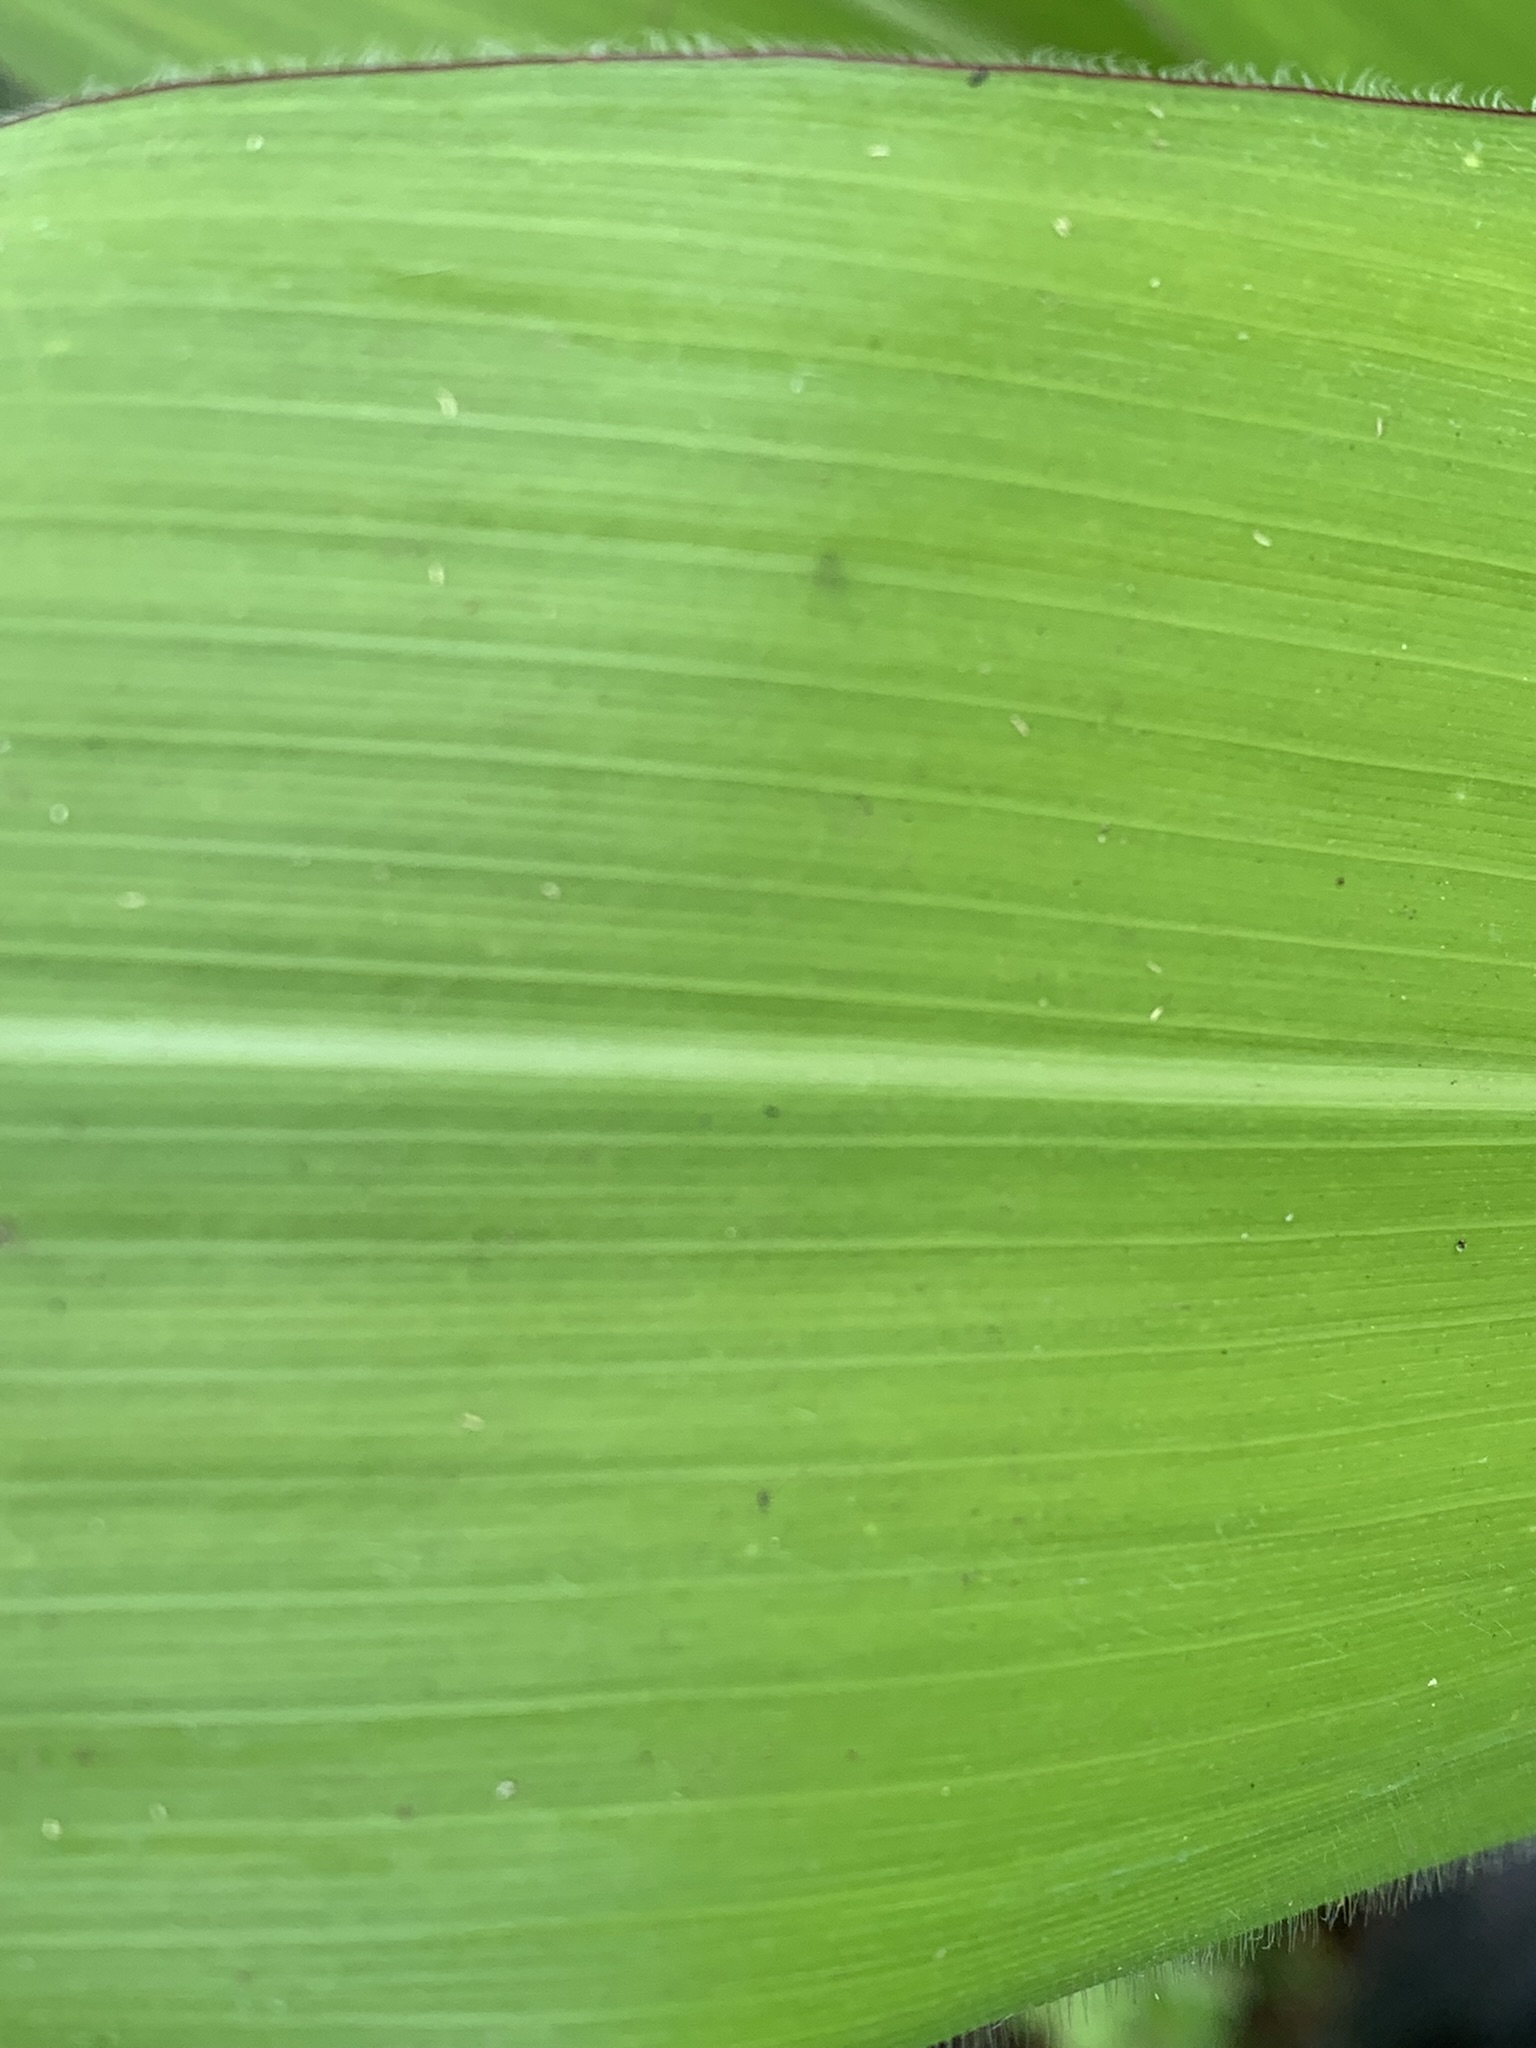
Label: Healthy